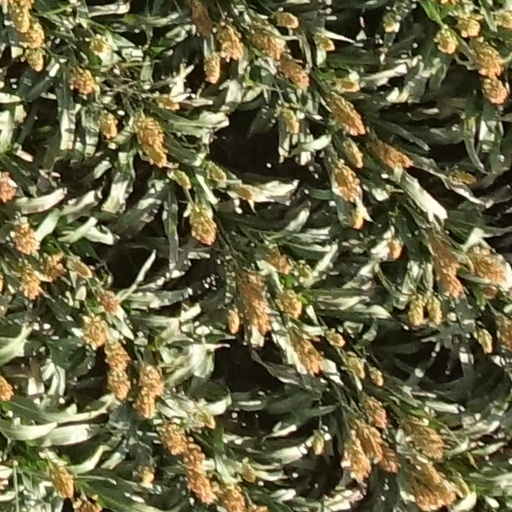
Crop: sorghum